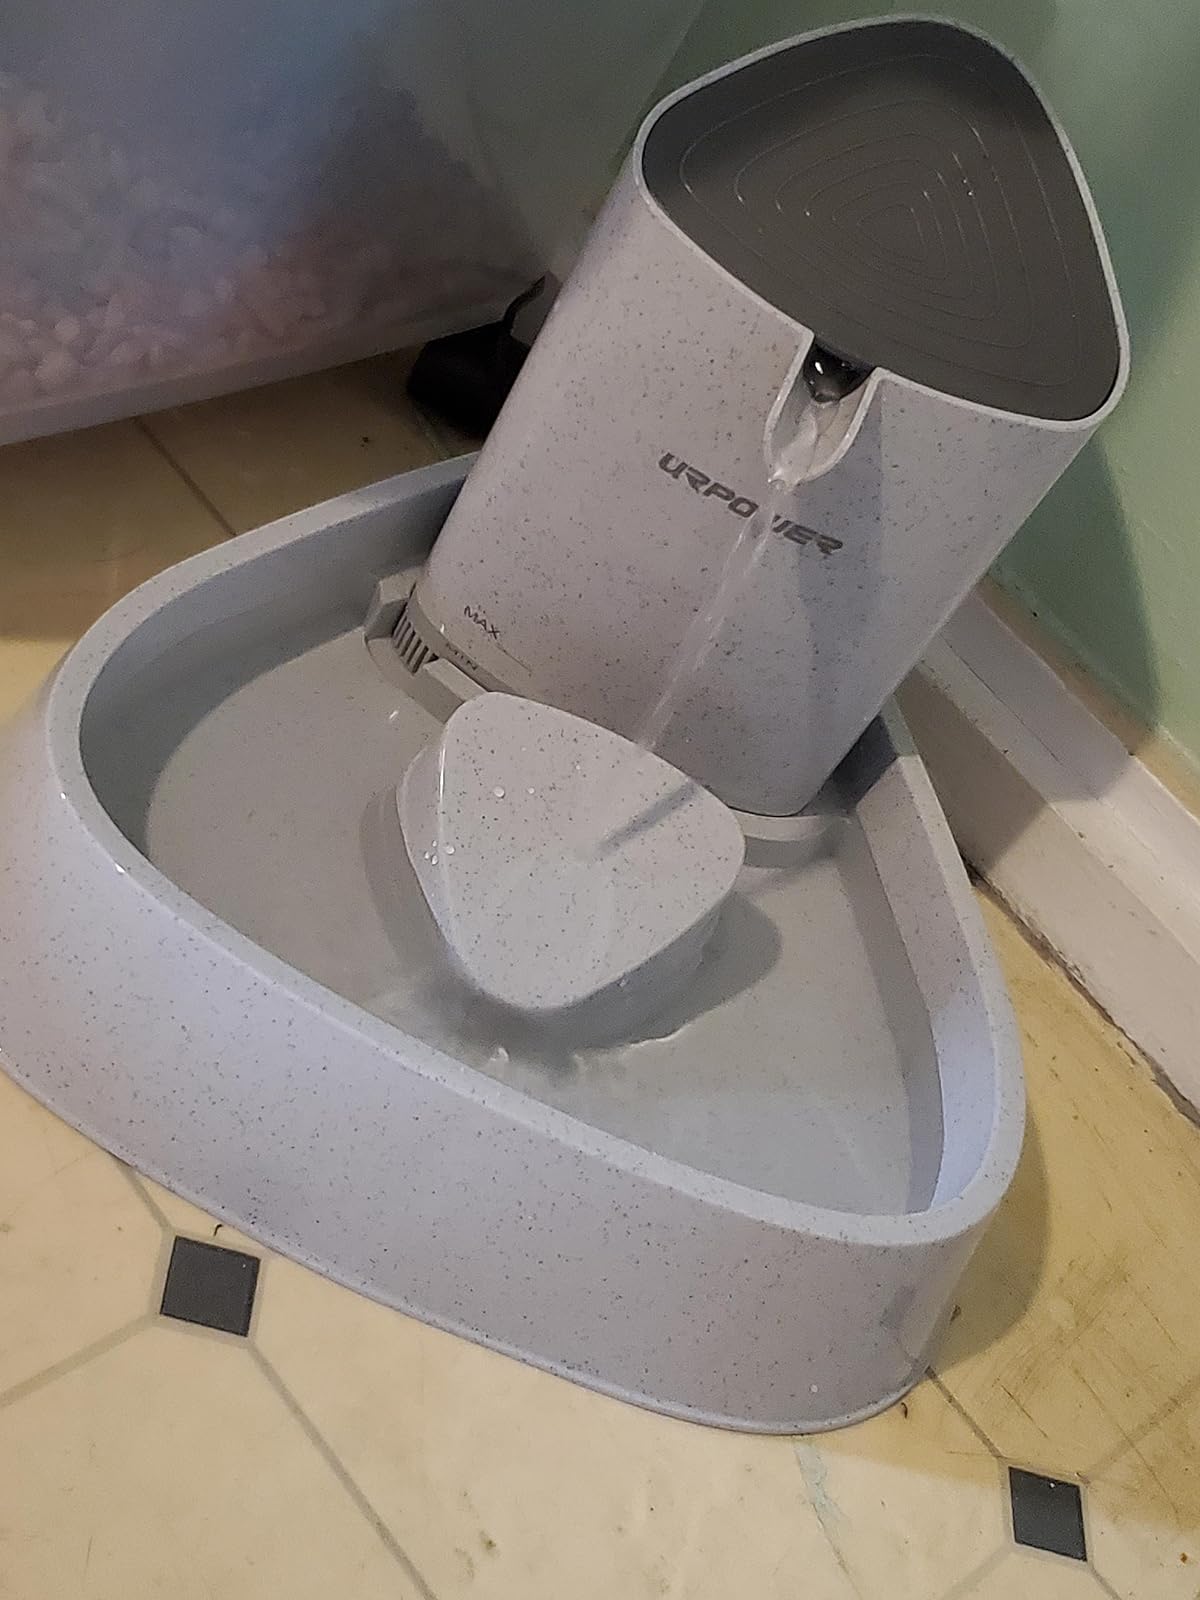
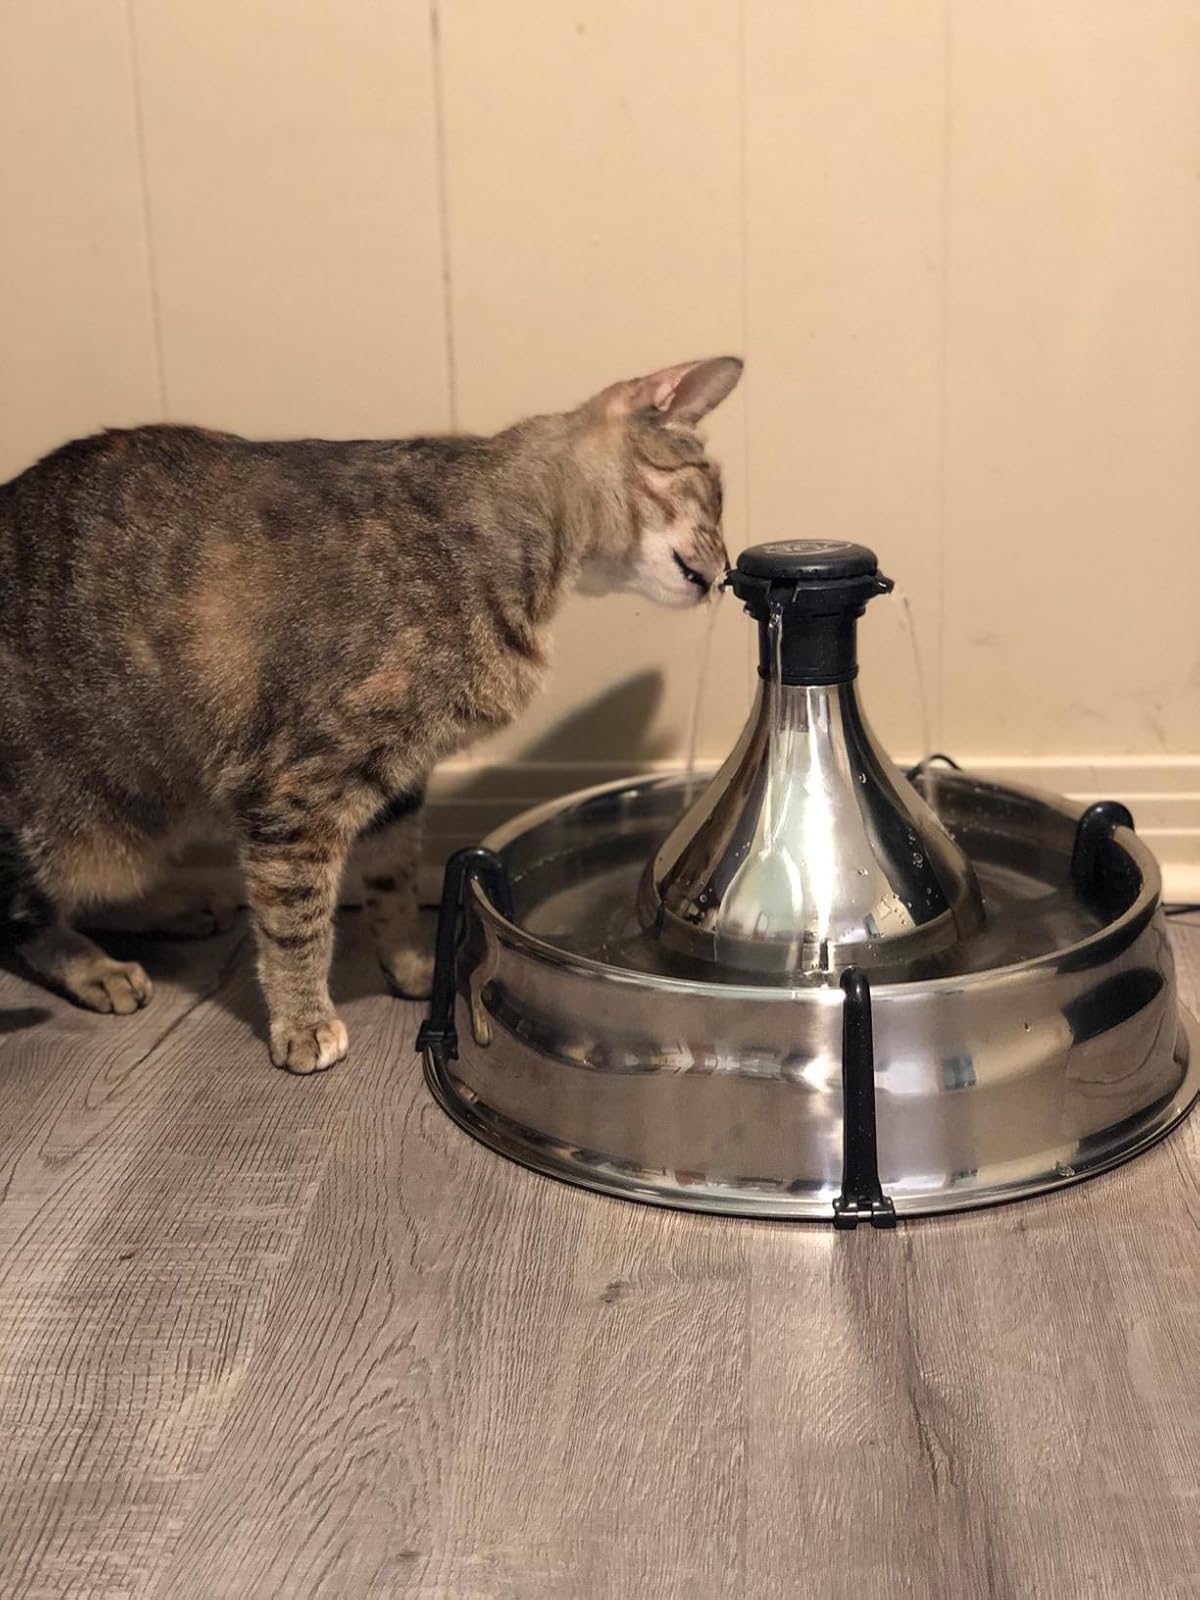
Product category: items_bowl
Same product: no